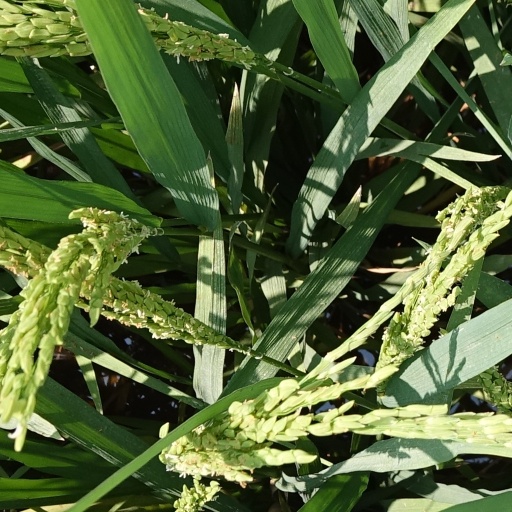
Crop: rice